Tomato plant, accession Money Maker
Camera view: bottom (45 deg); turntable rotation: 180 degrees
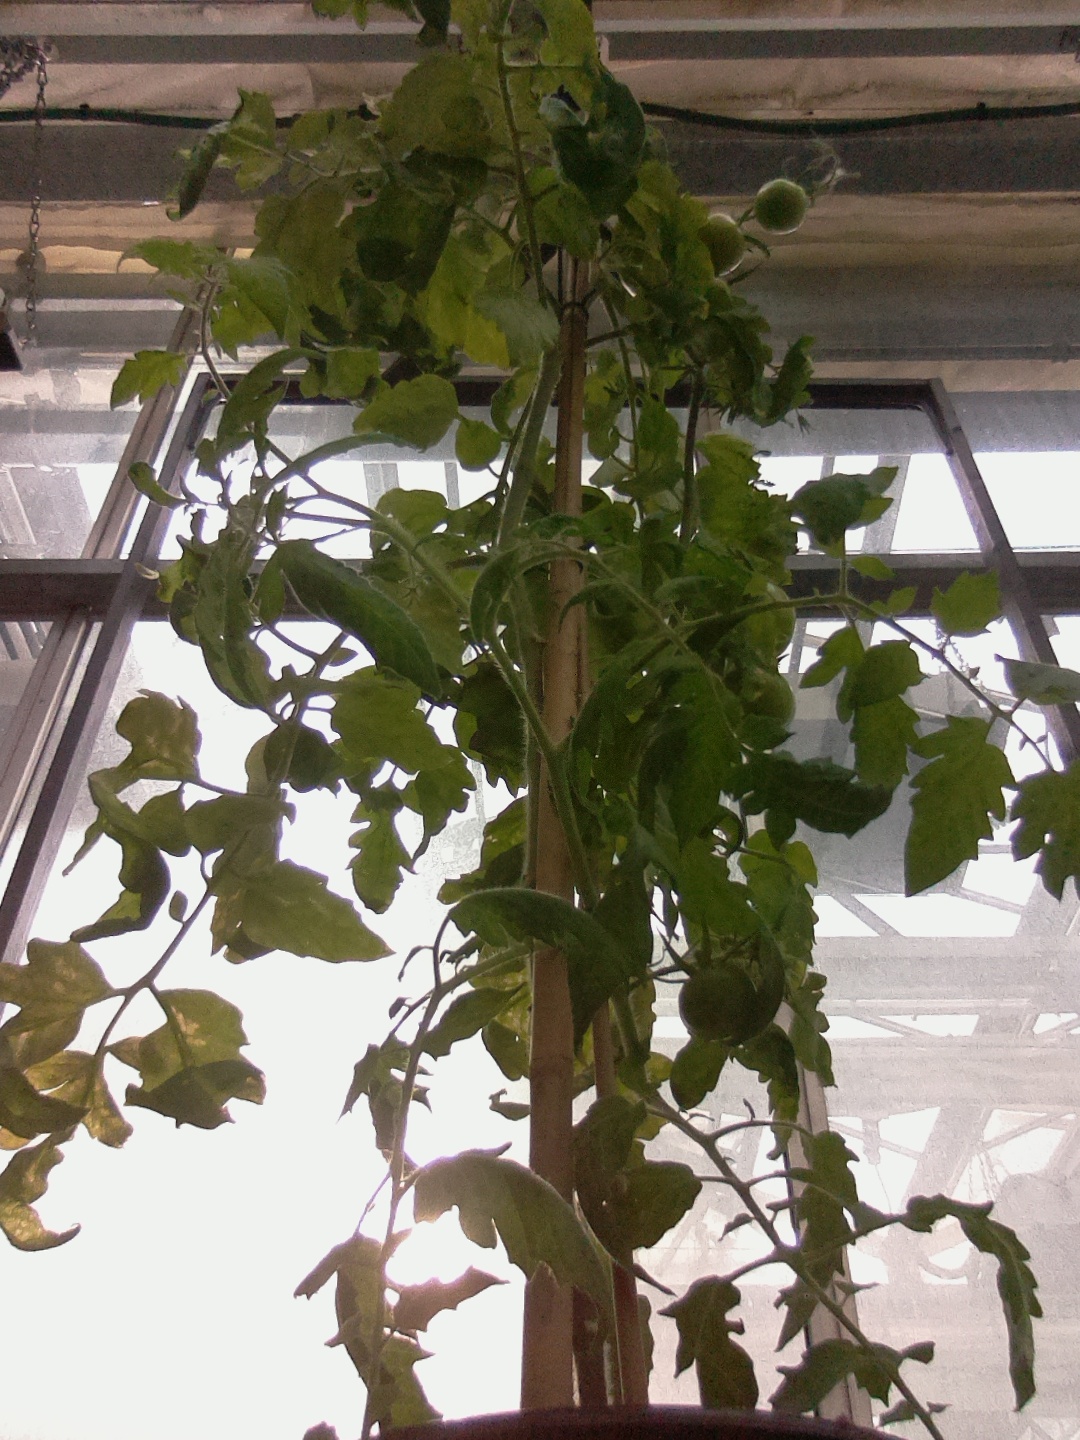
BBCH growth stage 76: 60%-70% of final fruit size